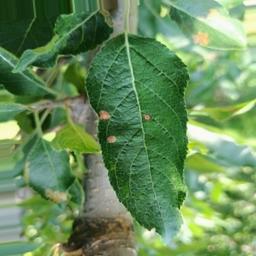
Label: Alternaria